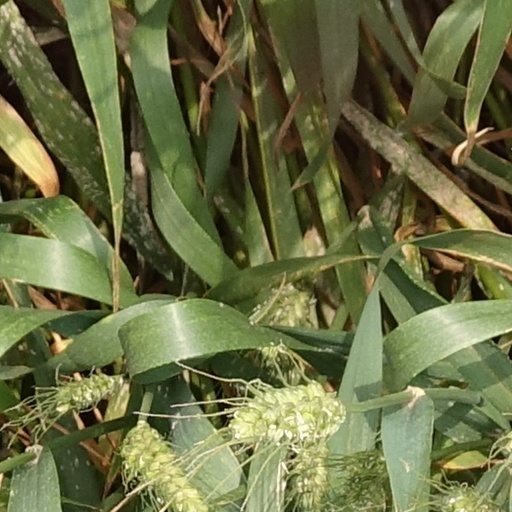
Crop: wheat